353rd Reconnaissance Squadron

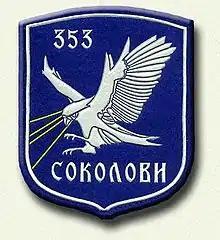

353rd Reconnaissance Squadron is a squadron of the 98th Air Brigade of the Serbian Air Force and based at Lađevci Air Base.